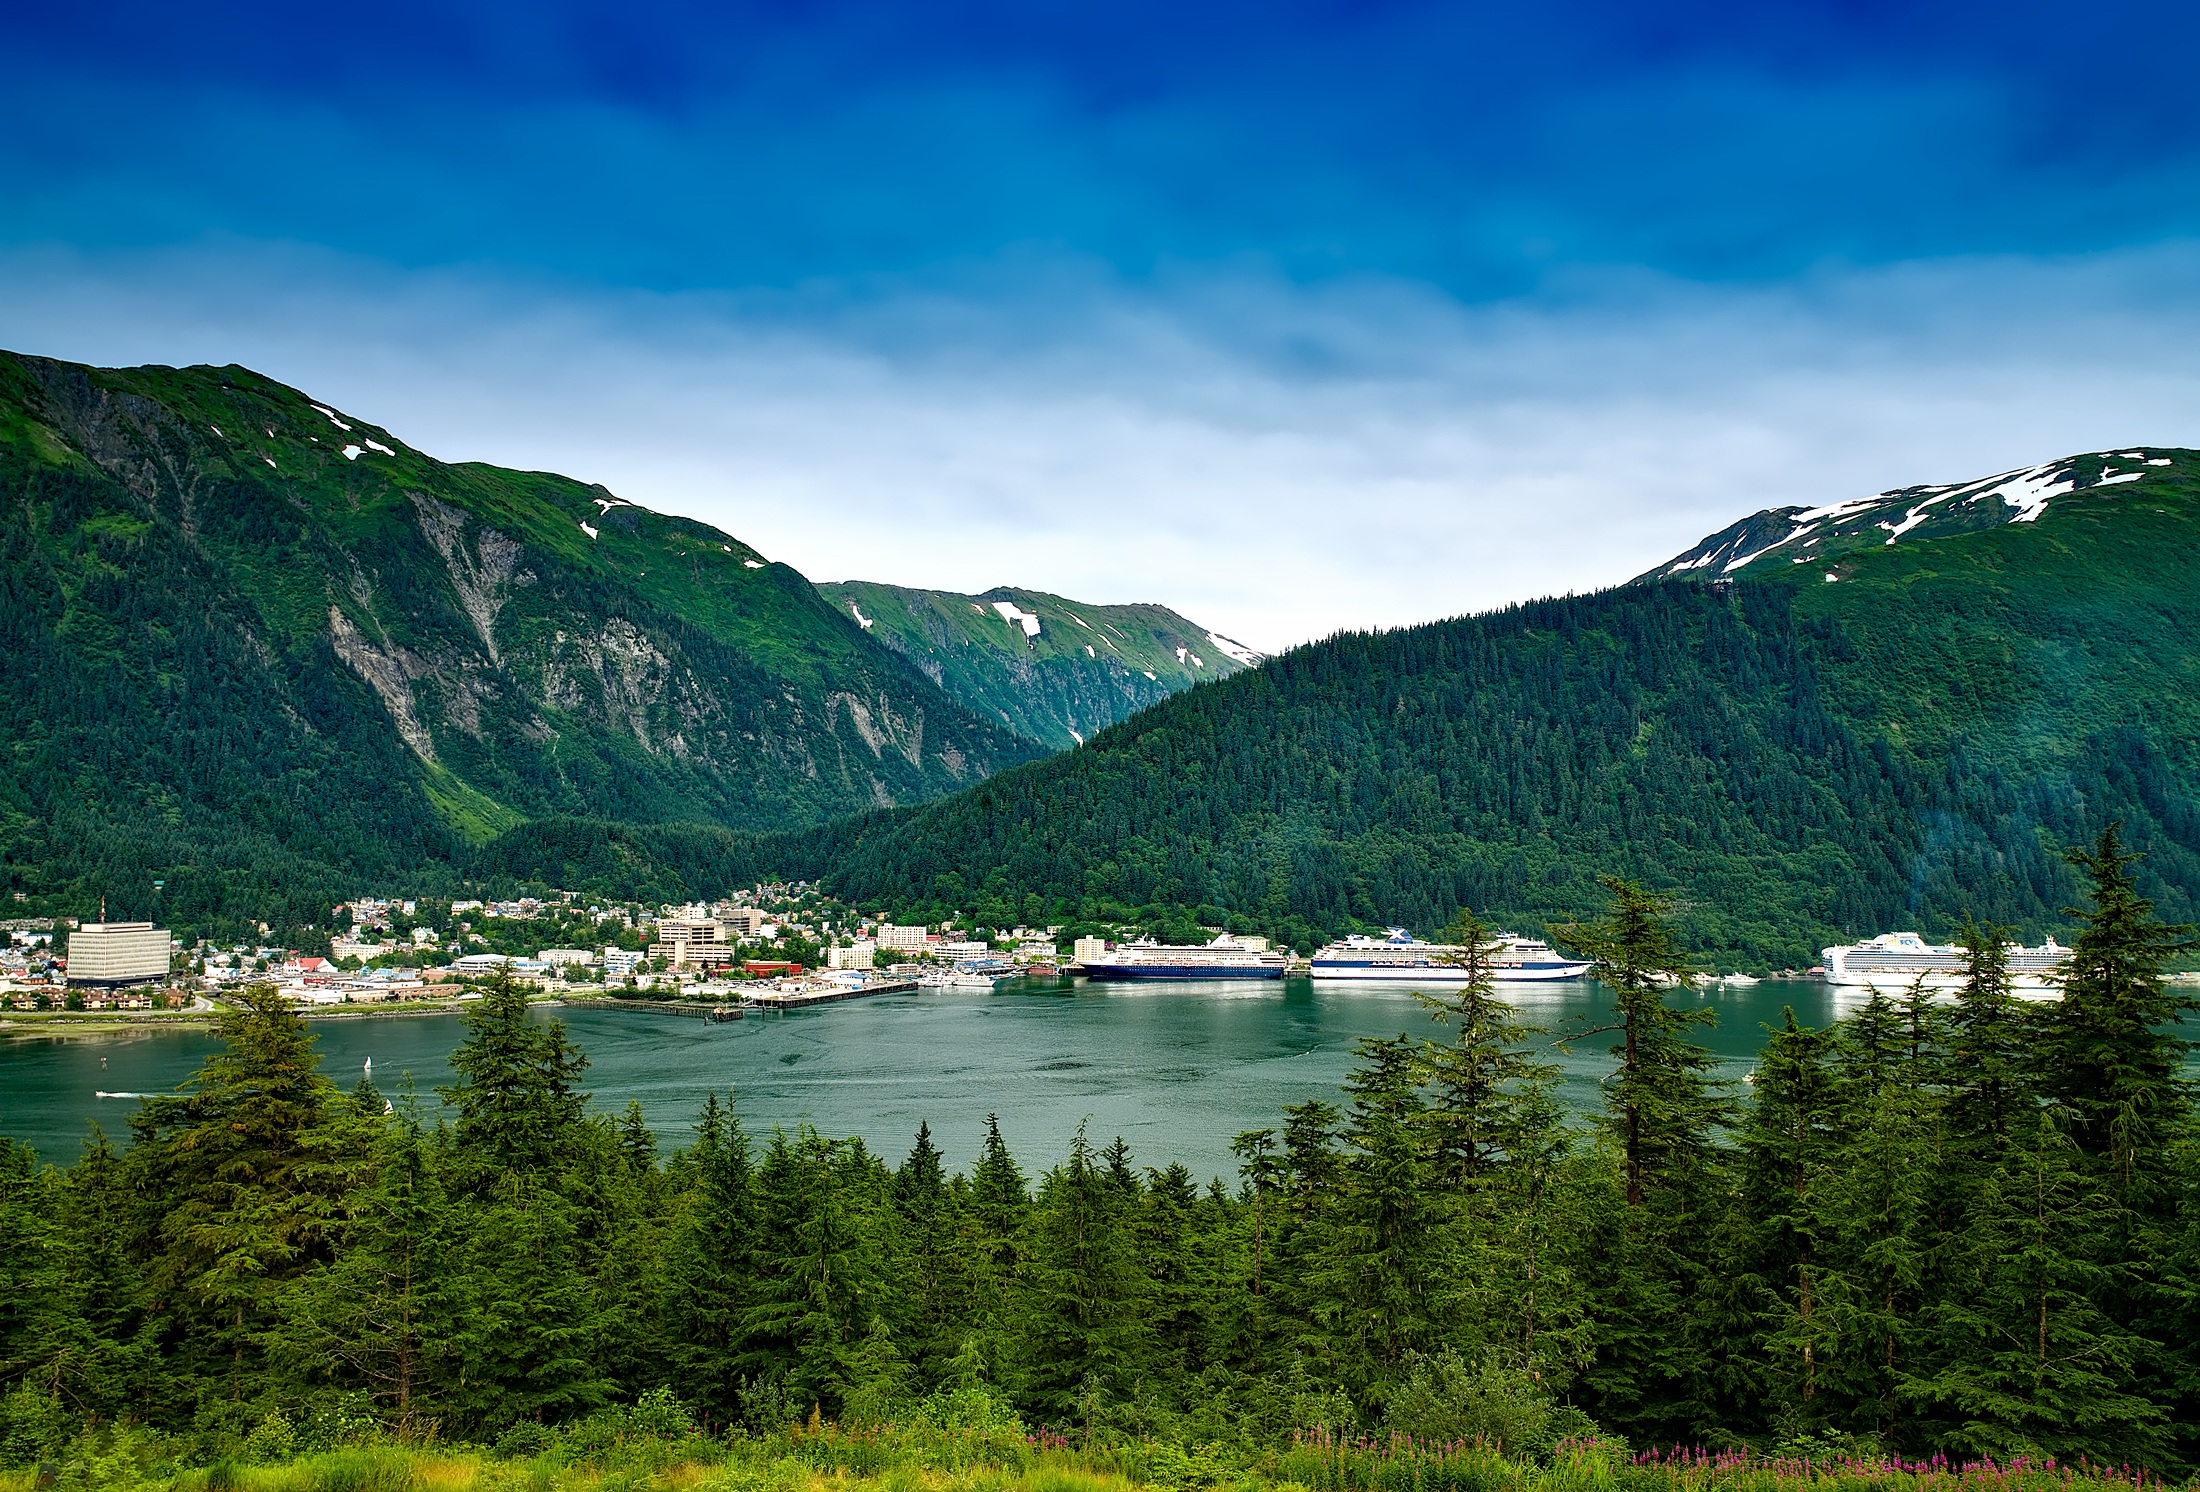
landscape, nature, forest, wilderness, mountain, cloud, sky, hill, lake, view, city, urban, valley, mountain range, vacation, travel, reflection, holiday, fjord, reservoir, highland, trees, cruise, woods, hdr, clouds, mountains, alps, ships, fell, alaska, juneau, loch, cities, landform, mountain pass, geographical feature, mountainous landforms, glacial landform